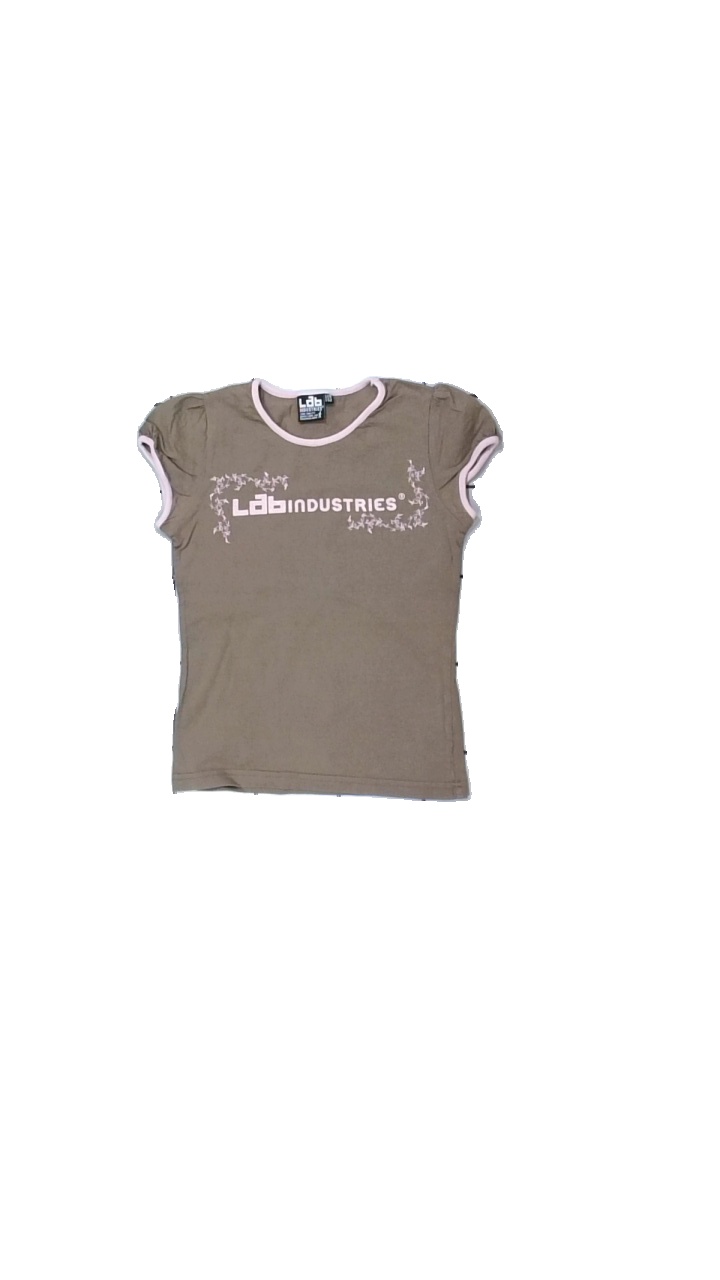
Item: T-shirt (Children)
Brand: Lab Industries (kappahl)
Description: brun t-shirt med logga fram, urtvättad
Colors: Brown, Pink
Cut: Regular
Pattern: Logo print
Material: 100% cotton
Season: All
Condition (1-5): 2
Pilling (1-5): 2
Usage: Export
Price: <50